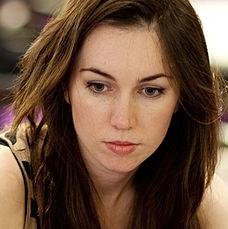
Age: 26